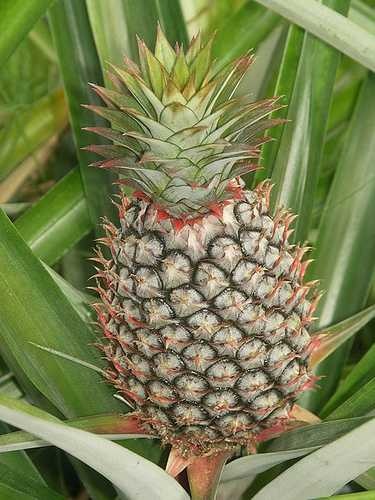
Label: Pineapple